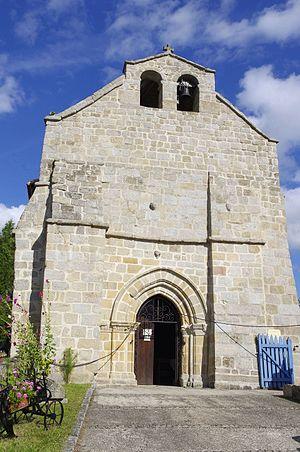
L'église de Breuilaufa
L'église de la Décollation-de-Saint-Jean-Baptiste est une église catholique située à Breuilaufa, en France.
Cet article recense les monuments historiques de la Haute-Vienne, en France.